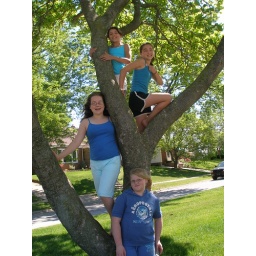
4 monkeys in the tree